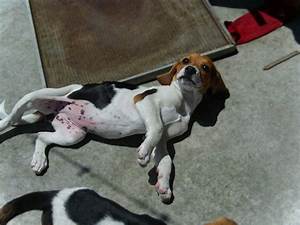
Label: cane